Healthcare in Liechtenstein

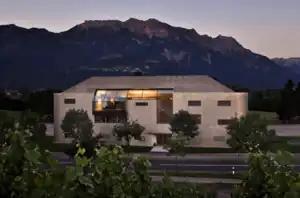
Medical clinic in Bendern, Liechtenstein

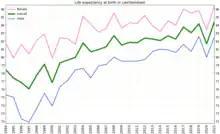
Life expectancy at birth in Liechtenstein

The nation of Liechtenstein has a universal health care system with decentralized, free market elements through mandated health insurance coverage for every person residing in the country (not necessarily just every citizen).